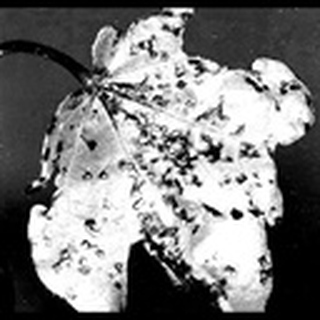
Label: cotton_bacterial_blight